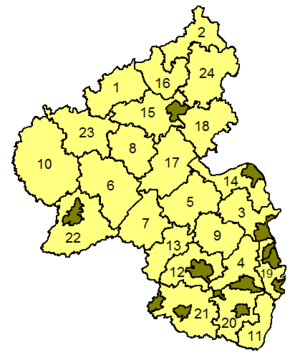
Le land de Rhénanie-Palatinat est l'un des seize États fédérés composant l'Allemagne.